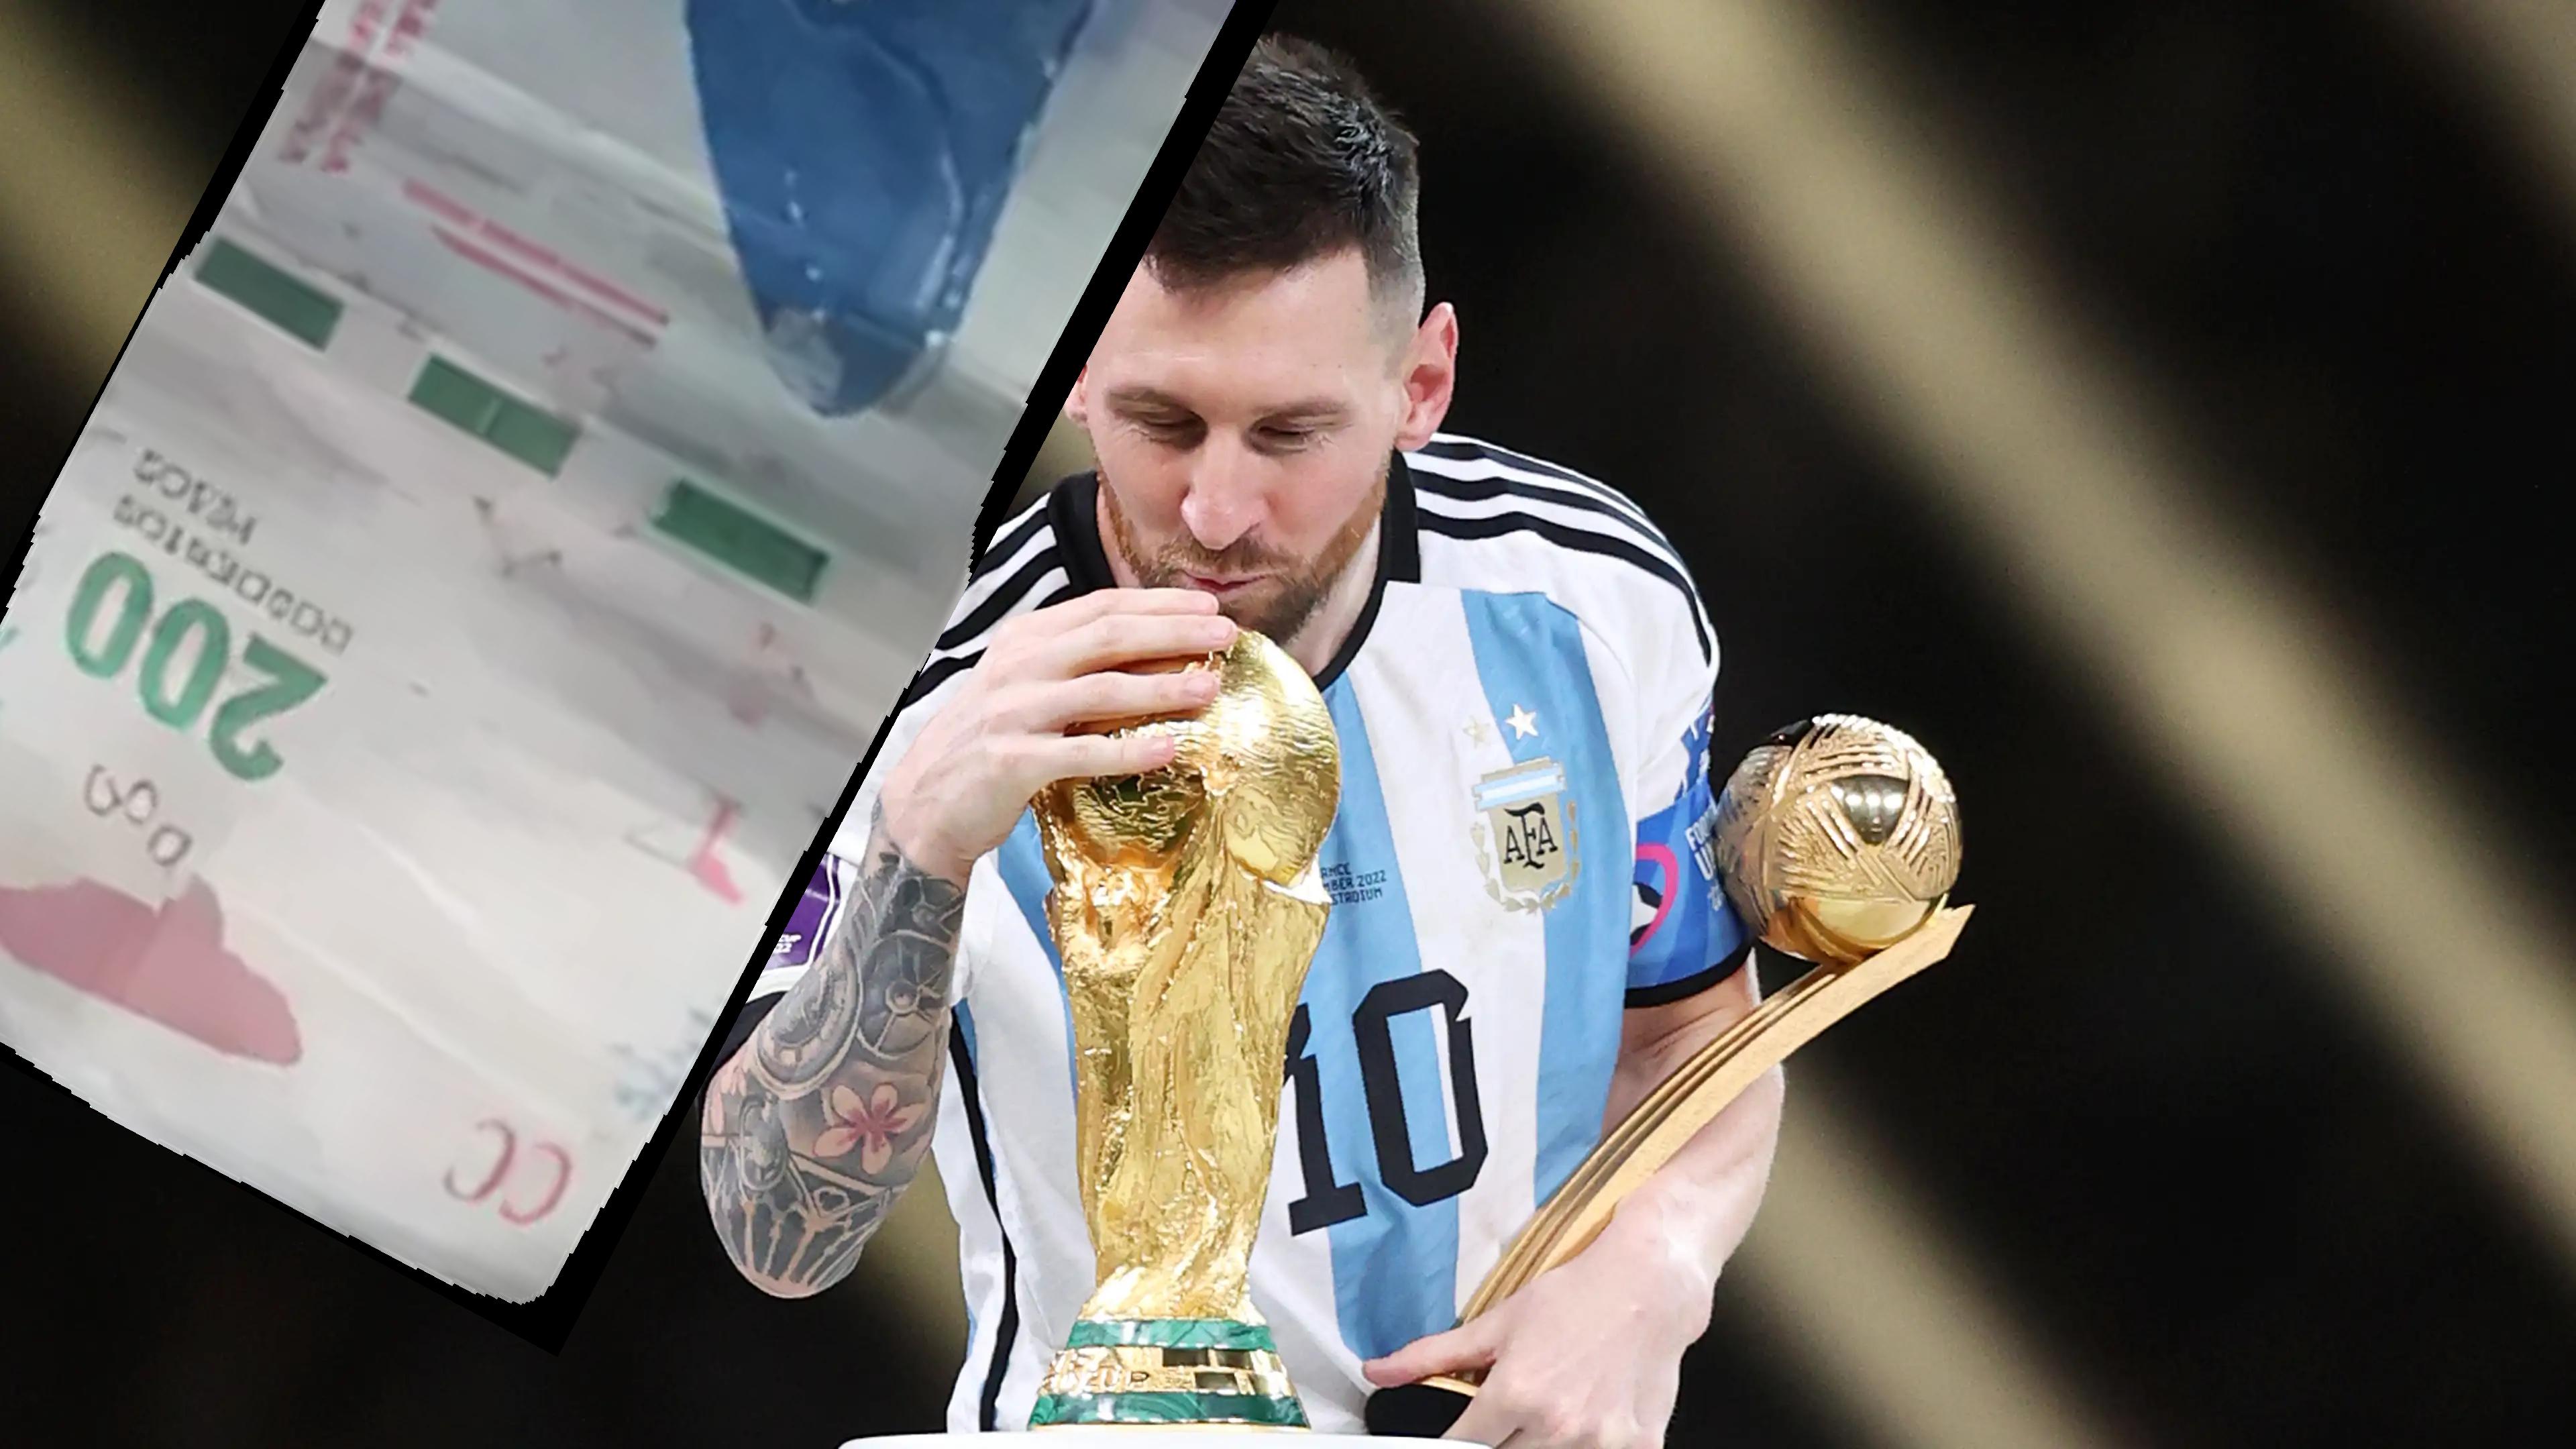
Denominación: 200